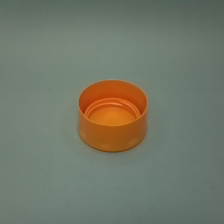
Color: red/orange/pink/fuchsia/brown
Cap type: standard cap